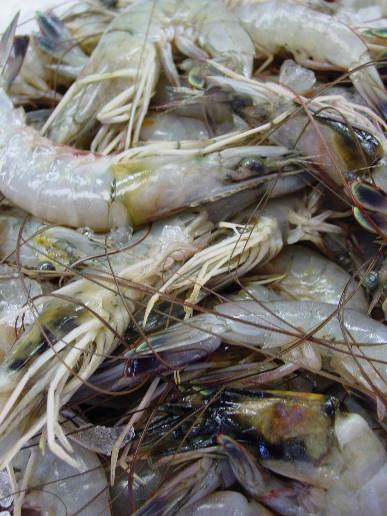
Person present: No